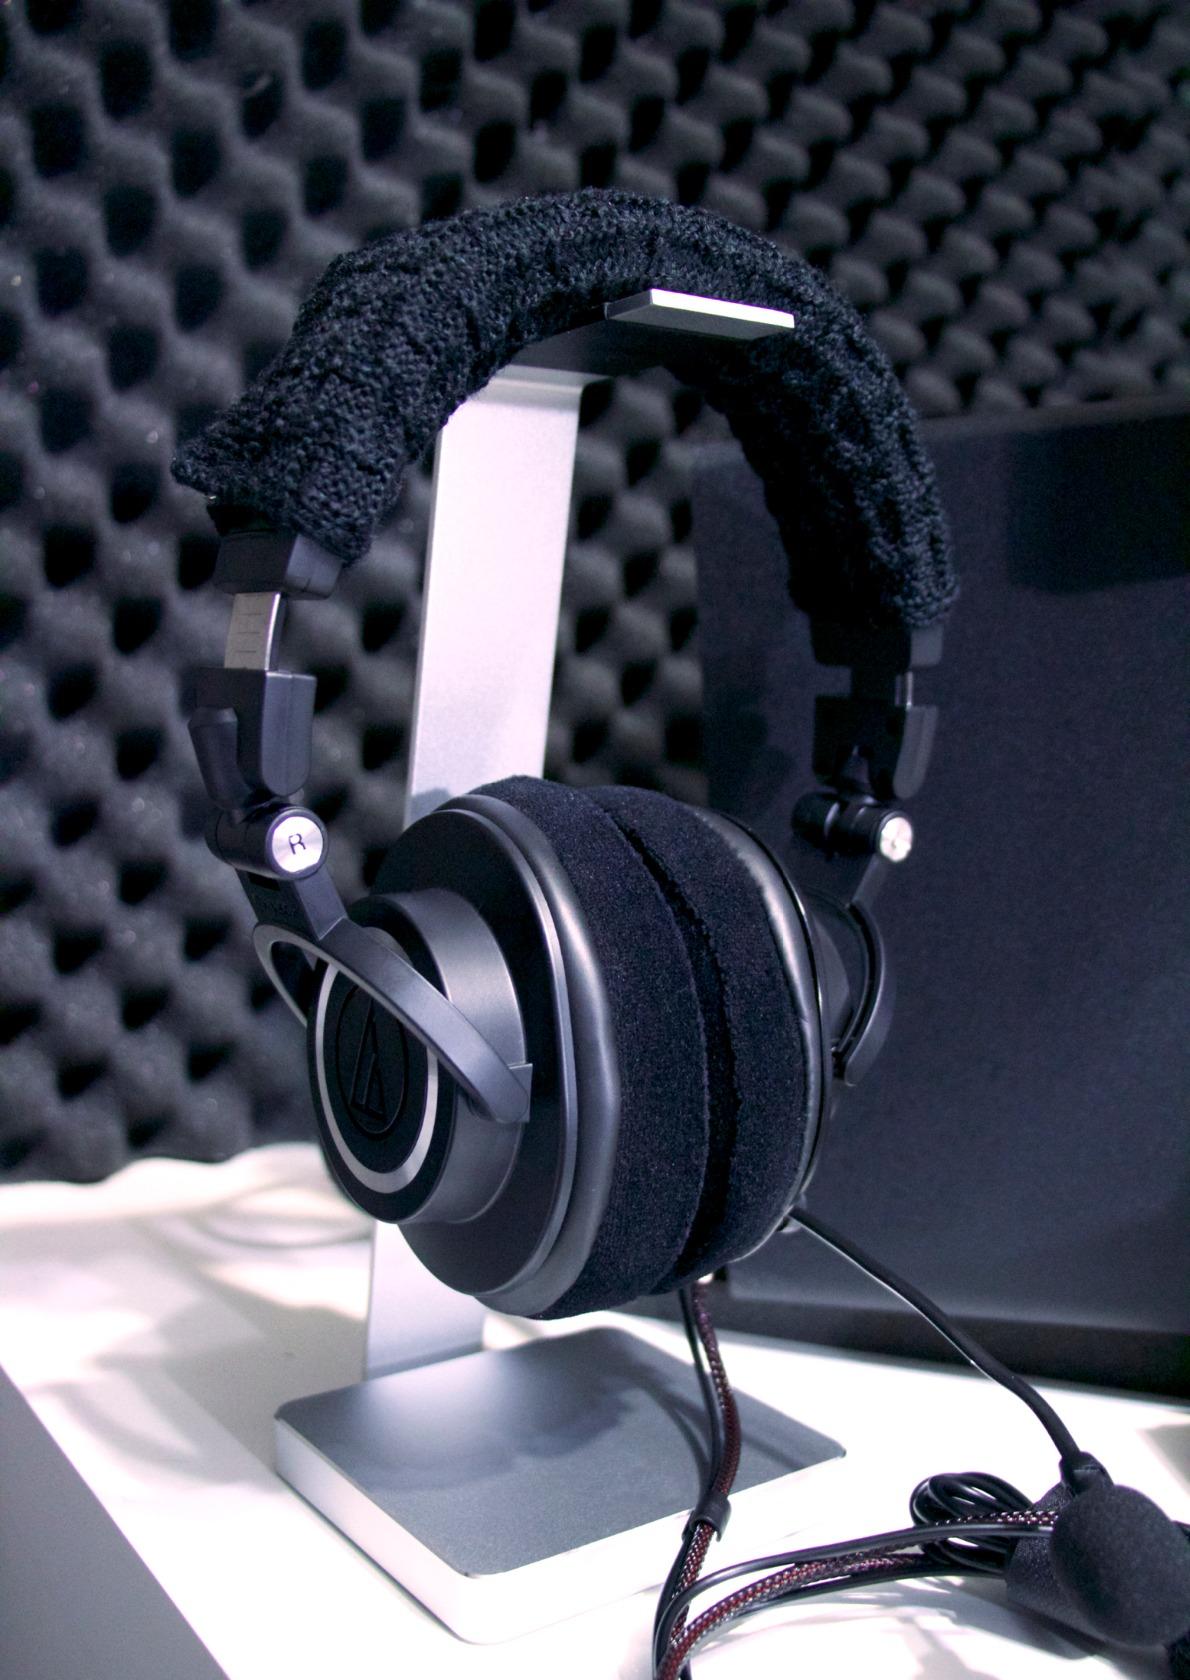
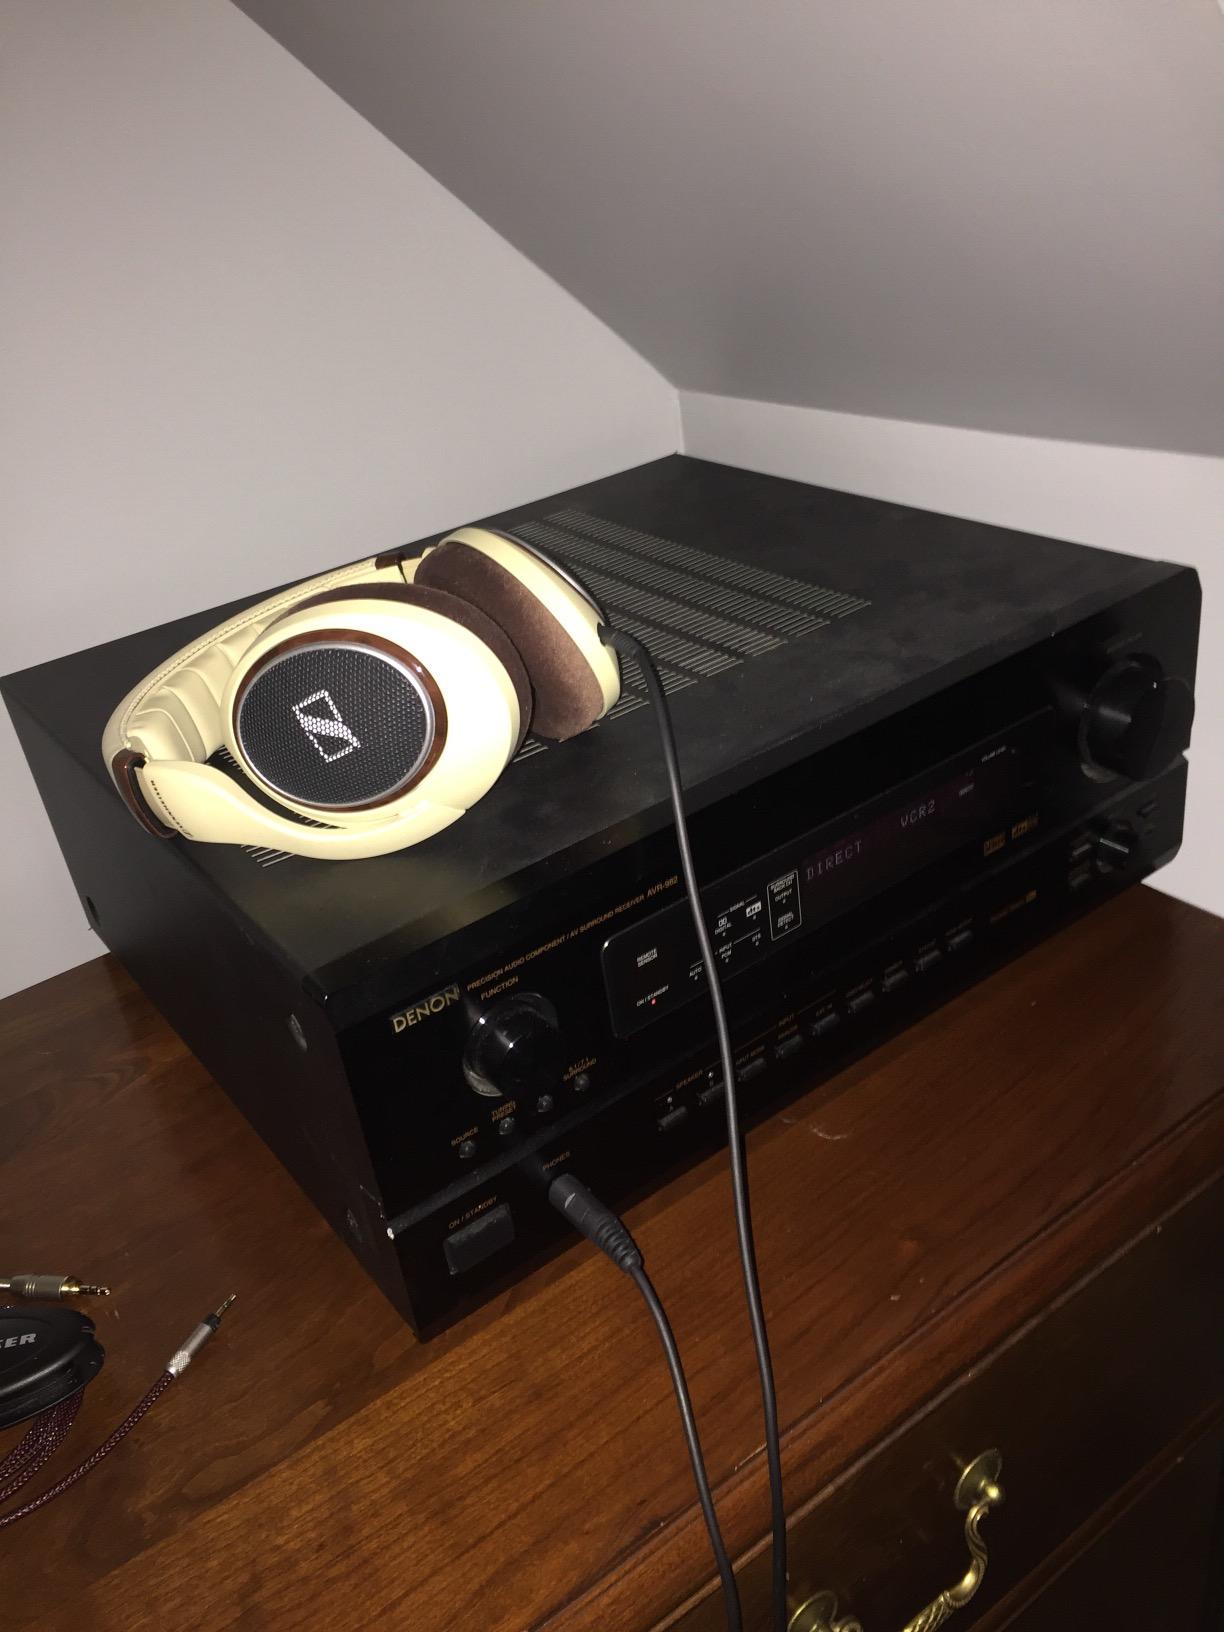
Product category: headphones
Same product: no